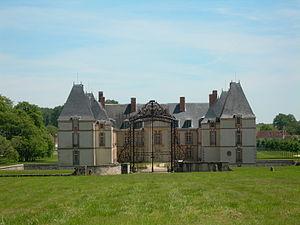
Château de Réveillon - Vue de l'ouest
Jean Santeuil est un livre de jeunesse de Marcel Proust commencé en 1895 mais qui ne fut jamais achevé. Son édition a été tardive et pose de nombreuses questions dans la mesure où Jean Santeuil est avant tout la compilation d'une multitude de feuillets et de fragments retrouvés de façon posthume. Ce livre intéresse surtout pour les rapports qu'il entretient avec la grande œuvre de Proust, À la recherche du temps perdu, dont beaucoup de passages se trouvent en genèse dans Jean Santeuil. Il est aussi intéressant puisqu'il peut être lu comme un livre quasi autobiographique de Marcel Proust de vingt-quatre ans à vingt-neuf ans ; il livre ici ses souvenirs d'enfance et de jeunesse, la description des lieux qu’il a fréquentés, ses idées et sa vision de l’art. Enfin c’est le seul roman qui fut écrit sur l’affaire Dreyfus pendant les évènements eux-mêmes.
Le château de Réveillon se situe dans la commune de Réveillon dans le département français de la Marne. Édifié au début du XVIIᵉ siècle, se distingue par un style Renaissance. Entouré de douves, son plan général en forme de U s'ouvre sur une cour pavée. Le domaine du château englobe de vastes jardins à la française, des communs et sa melonnière, ainsi qu'une ferme dont la pièce maîtresse est un colombier de 3500 boulins.
Cet article recense de manière non exhaustive les châteaux, maisons fortes, mottes castrales, situés dans le département français de la Marne. Il est fait état des inscriptions et classements au titre des monuments historiques.
Réveillon est une commune française, située dans le département de la Marne en région Grand Est.